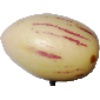
Label: pepino